Omingonde Formation

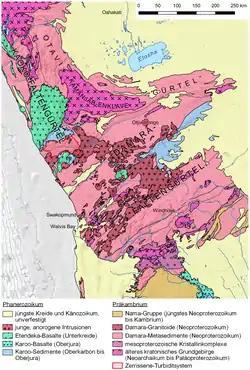
The fault-bound Waterberg Basin is shown in light blue

The Omingonde Formation is named after a water well in Mount Etjo, Namibia. The formation is a lithological unit with an approximate maximum thickness of , deposited in the Waterberg Basin where it overlies the Damara basement, and is unconformably overlain by the Early Jurassic Etjo Sandstone. The formation is widespread in the Otjiwarongo, Grootfontein and Omaruru Districts. Main outcrops are south of the Waterberg thrust near Mount Etjo, Omatakos and north of the Waterberg Plateau.